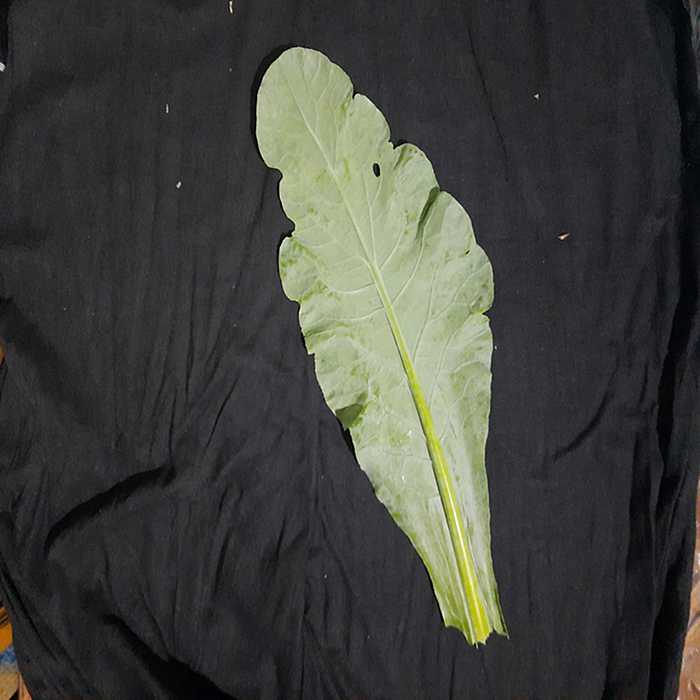
Plant: Cauliflower
Label: Fresh leaf